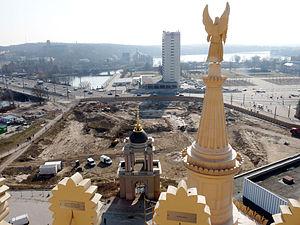
Le château de Potsdam, dans le quartier de l’Alter Markt, a été reconstruit à plusieurs reprises depuis le XVIIᵉ siècle. Le palais actuel est une reconstitution du château conçu par l'architecte von Knobelsdorff, détruit en 1945, qui par ses décors intérieurs était l'un des chefs-d’œuvre du Rococo frédéricien. Les intérieurs ripolinés du château, qui vient d'être reconstruit, répondent au contraire aux fonctions modernes d'un local à caractère administratif : c'est aujourd'hui le siège du Landtag de Brandebourg.